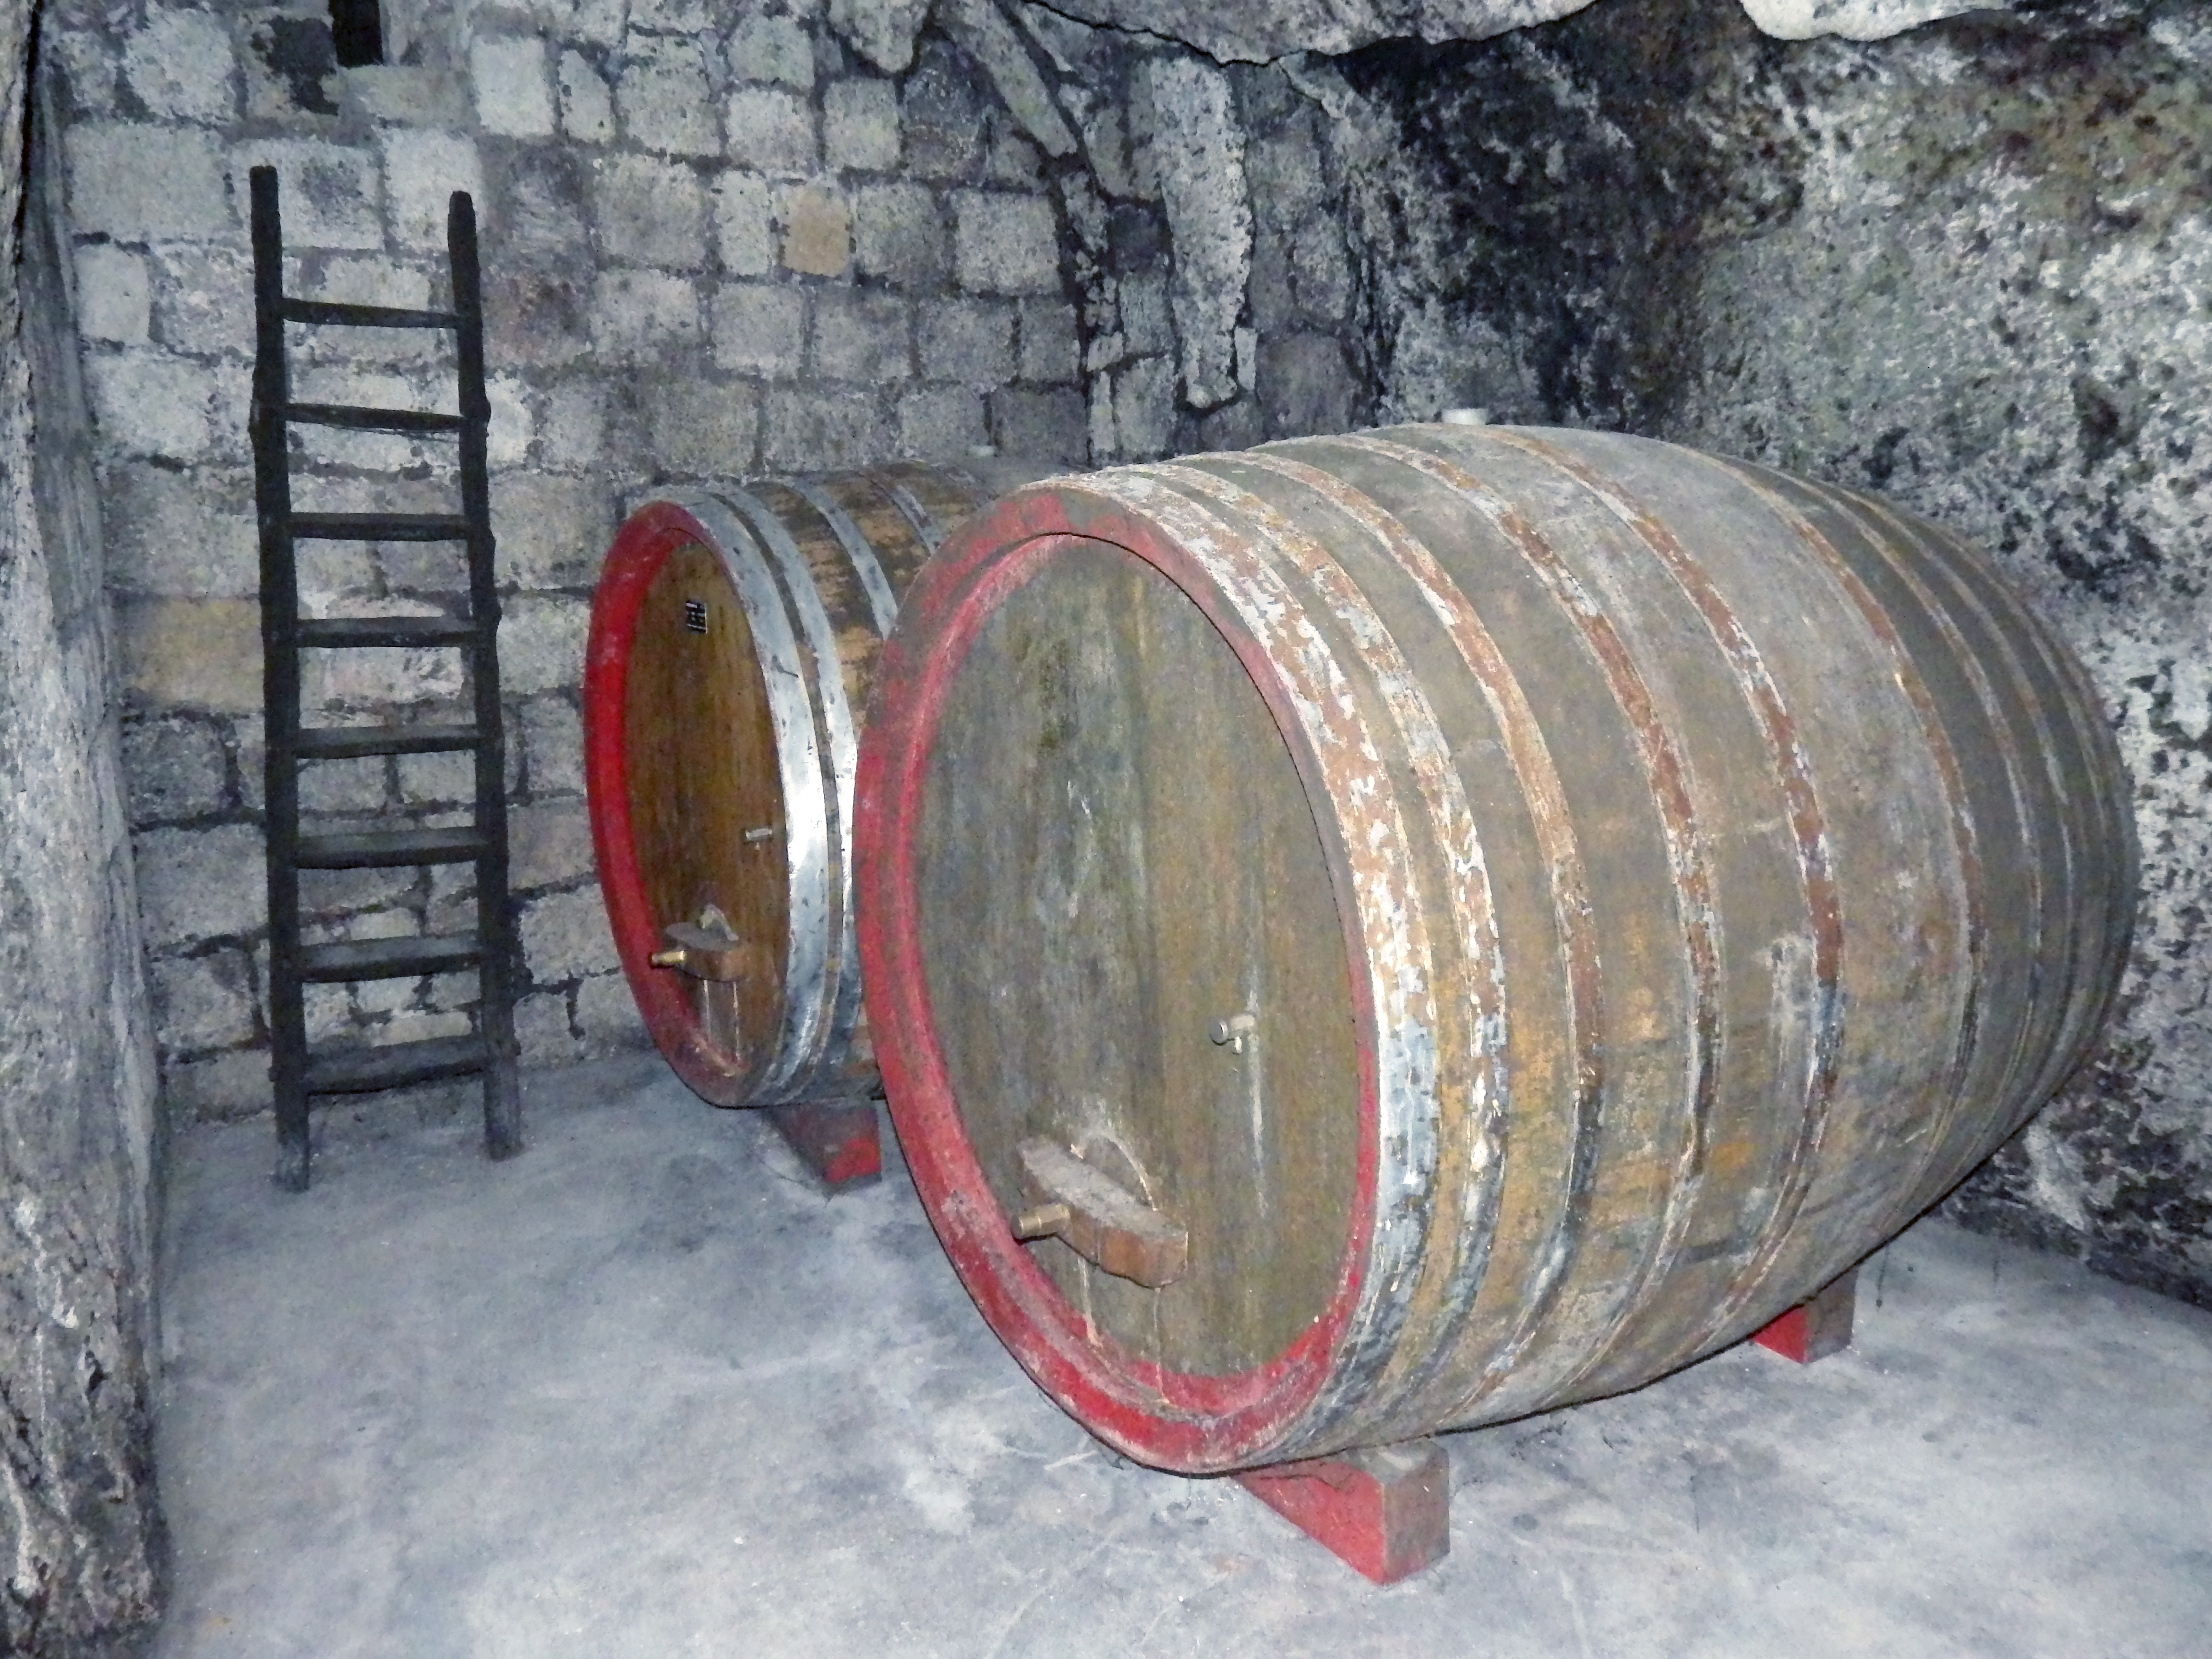
wine, vintage, drum, barrel, tire, cellar, botte, bass drum, man made object, automotive tire, skin head percussion instrument, hand drum